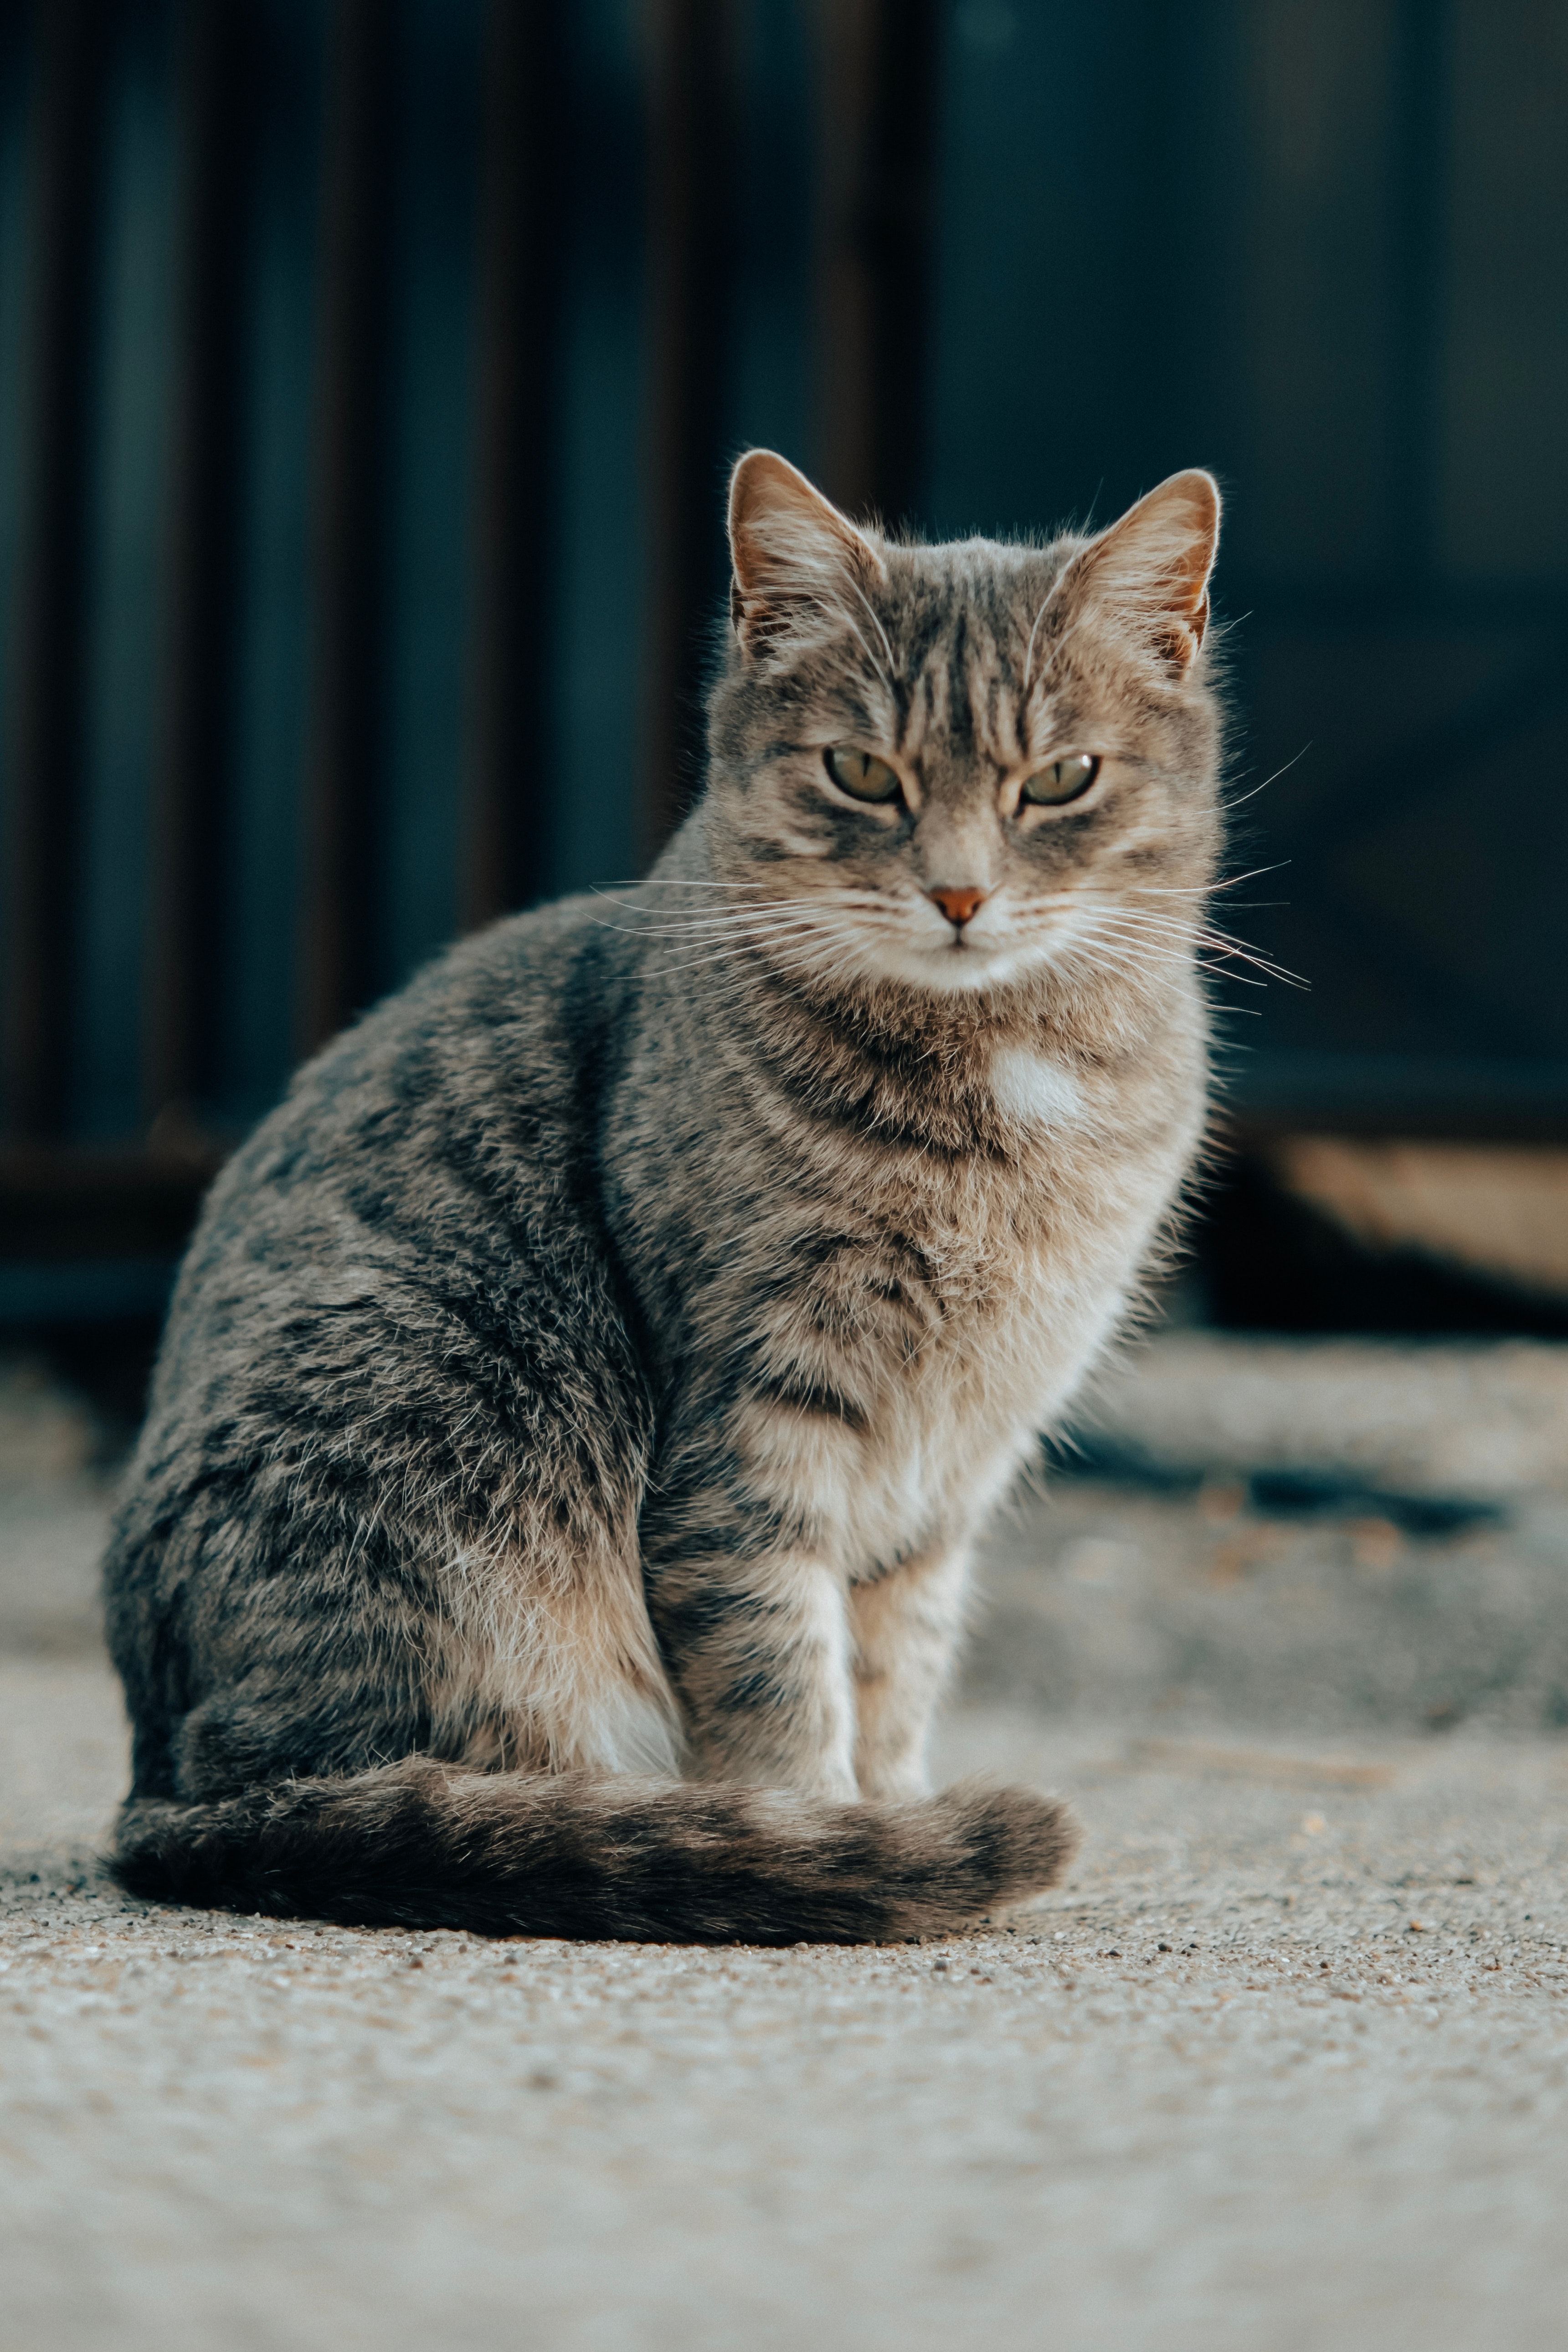
cat, carnivore, felidae, grey, small to medium sized cats, fawn, whiskers, road surface, tail, snout, domestic short haired cat, paw, terrestrial animal, fur, claw, sitting, wildlife